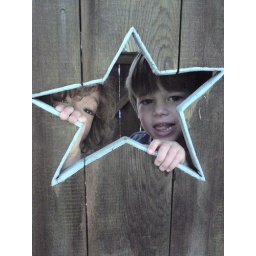
Alex and Eva in tree house